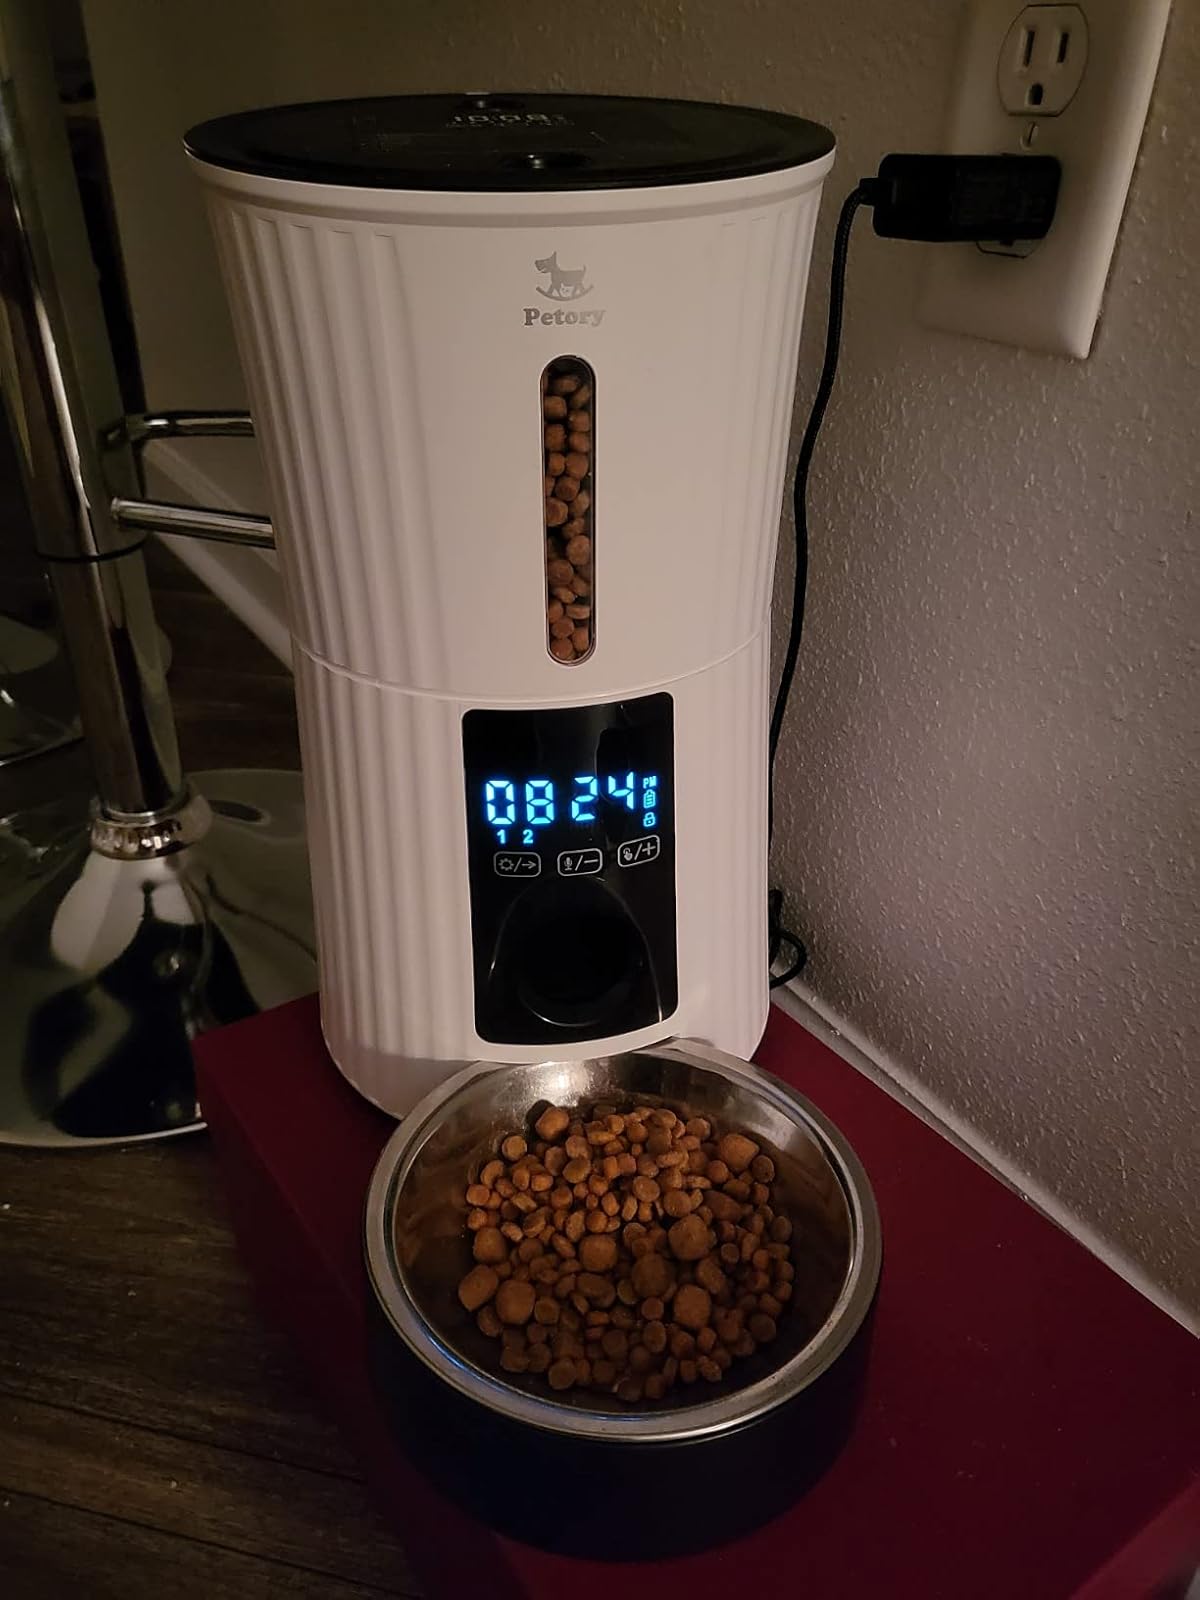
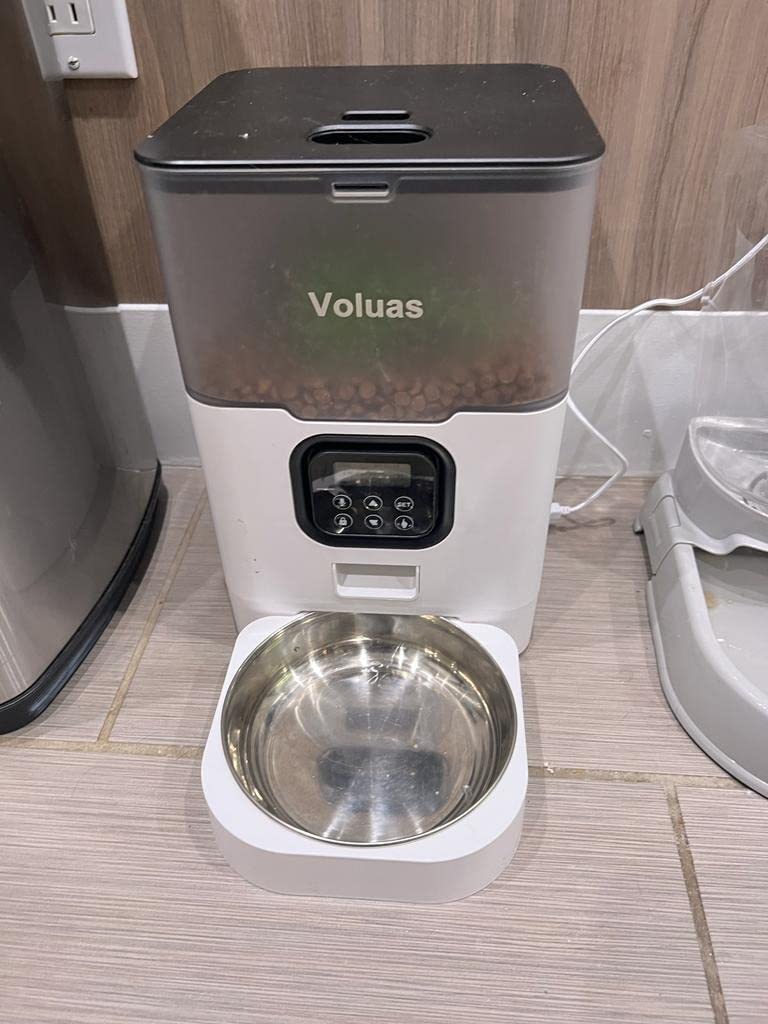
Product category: items_feeder
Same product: no